Valorant

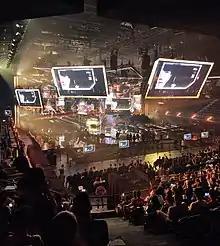
2022 Valorant Champions at Volkswagen Arena Istanbul

"Valorant" is a team-based first-person tactical hero shooter set in the near future. Players play as one of a set of Agents, characters based on several countries and cultures around the world. In the main game mode, players are assigned to either the attacking or defending team with each team having five players on it. Agents have unique abilities, each requiring charges, as well as a unique ultimate ability that requires charging through kills, deaths, orbs, or objectives. Every player starts each round with a "classic" pistol and one or more "signature ability" charges. Other weapons and ability charges can be purchased using an in-game economic system that awards money based on the outcome of the previous round, any kills the player is responsible for, and any objectives completed. The game has an assortment of weapons including secondary guns like sidearms and primary guns like submachine guns, shotguns, machine guns, assault rifles and sniper rifles. There are automatic and semi-automatic weapons that each have a unique shooting pattern that has to be controlled by the player to be able to shoot accurately. , the game offers 26 agents to choose from. Five agents are unlocked at account creation, with the rest unlocked using an in-game currency called Kingdom Credits. Kingdom Credits can be acquired by playing games or completing daily and weekly tasks, and can be spent on unlocking new agents or cosmetic items. However, within the first 28 days of release, new Agents can only be unlocked with Valorant Points (VP), Agent Recruitment Events, or by having a linked and active Xbox Game Pass subscription. VP is an in-game currency that can only obtained by purchasing it with real money, and it can be spent on cosmetic items or new agents.